Charles-Louis Sainte-Foy

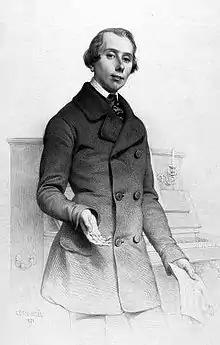
Sainte-Foy

Charles-Louis Sainte-Foy, born Charles-Louis Pubereaux, also known simply as Sainte-Foy (13 February 1817 – 1 April 1877) was a French operatic tenor who sang at the Opéra-Comique for over 30 years.